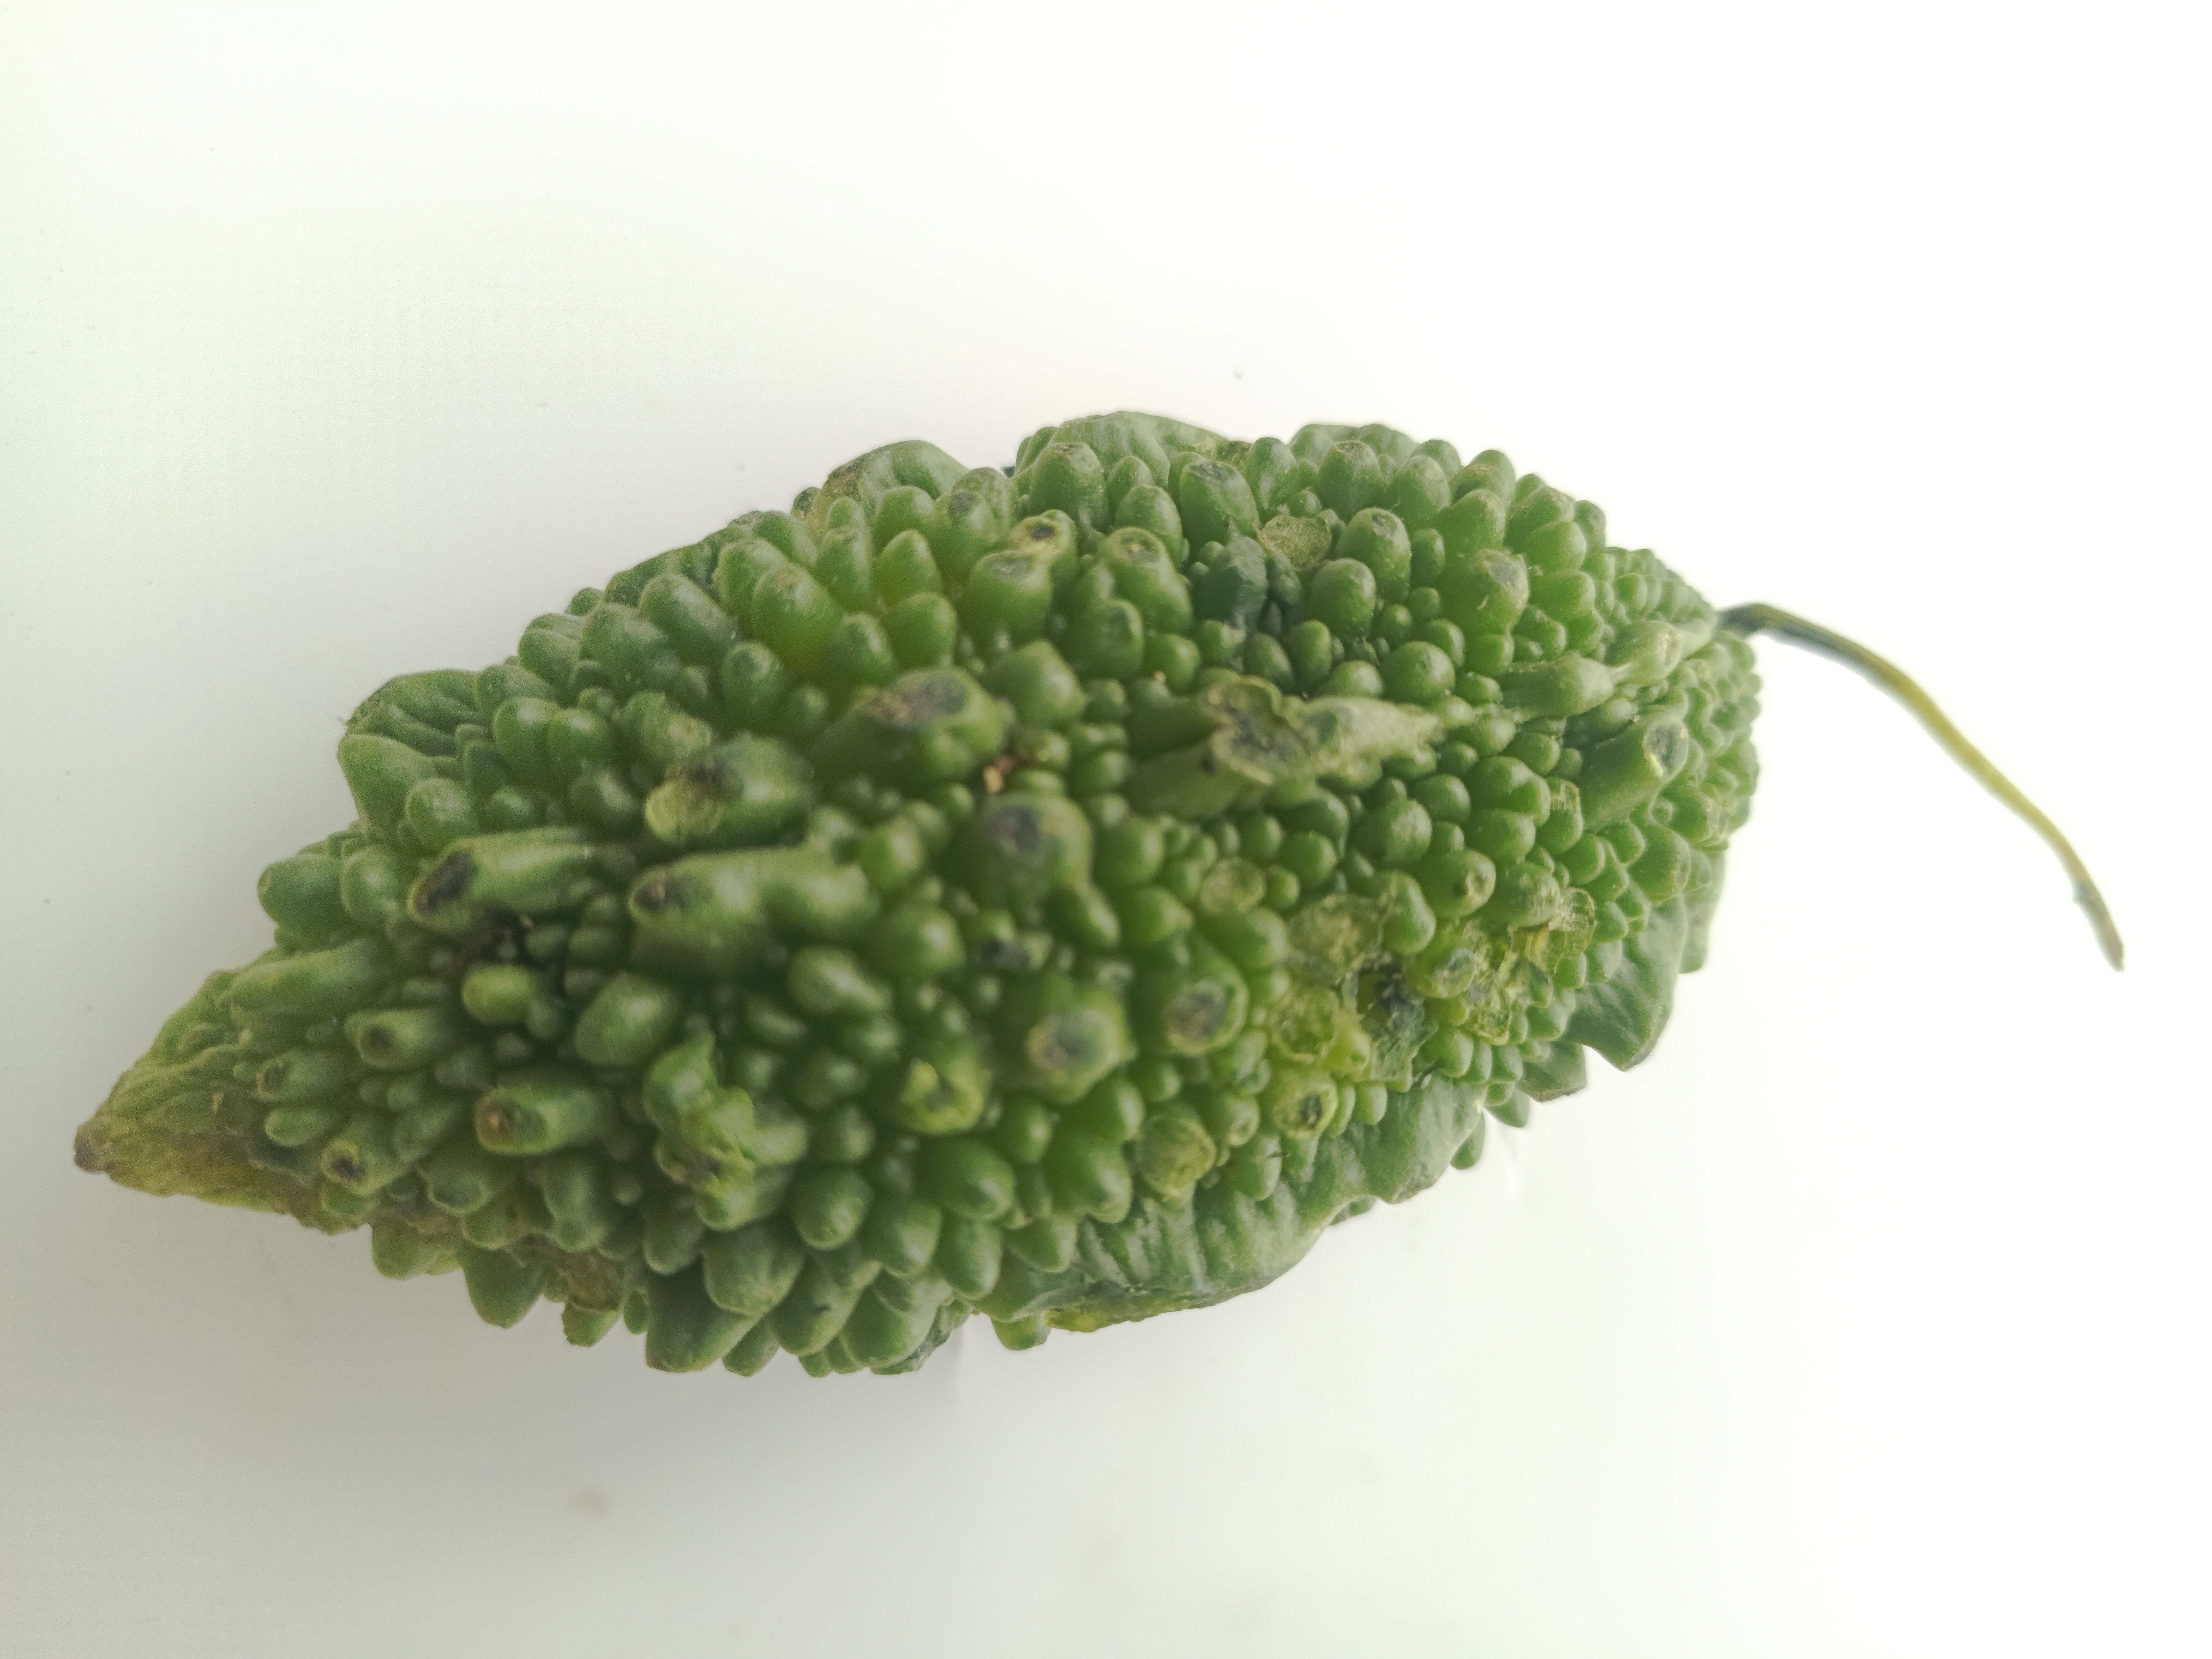
Label: Momordica charantia